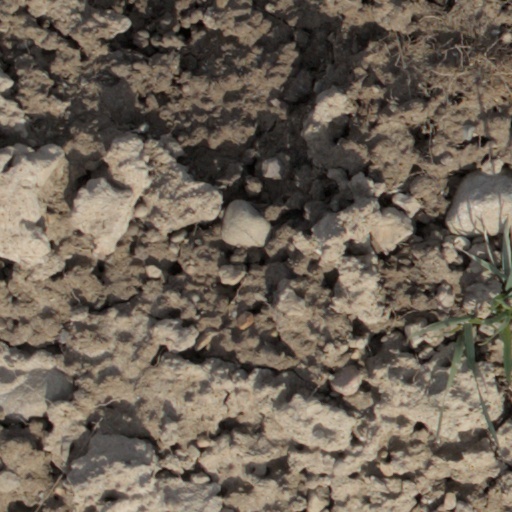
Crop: wheat